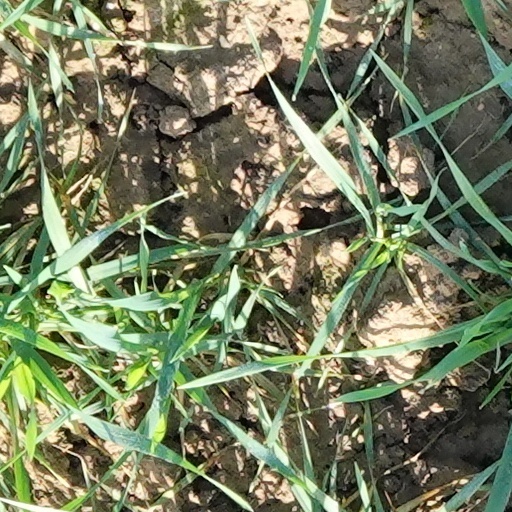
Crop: wheat